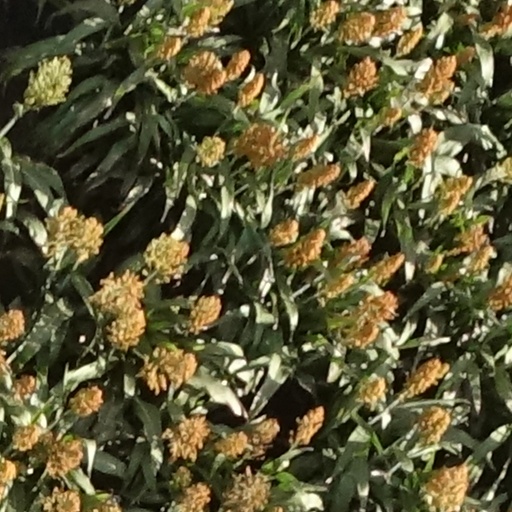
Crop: sorghum